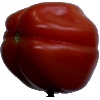
Label: Tomato Heart 1